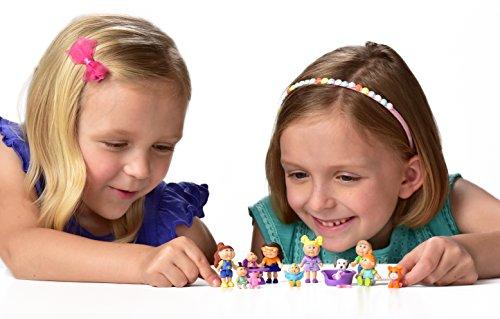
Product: Cabbage Patch Kids Little Sprouts Collector Friends 15 Pack - Perfect for any Girls Small Doll Collections
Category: Toys & Games | Dolls & Accessories | Playsets
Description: All sets include 3 Cabbage Patch kid figures, 3 pet figures and 9 accessories - styles will vary.
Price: $12.99
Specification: ProductDimensions:7x1.5x6inches|ItemWeight:3.2ounces|ShippingWeight:3.2ounces(Viewshippingratesandpolicies)|DomesticShipping:ItemcanbeshippedwithinU.S.|InternationalShipping:ThisitemcanbeshippedtoselectcountriesoutsideoftheU.S.LearnMore|ASIN:B06XW2WWNJ|Itemmodelnumber:30197|Manufacturerrecommendedage:4yearsandup